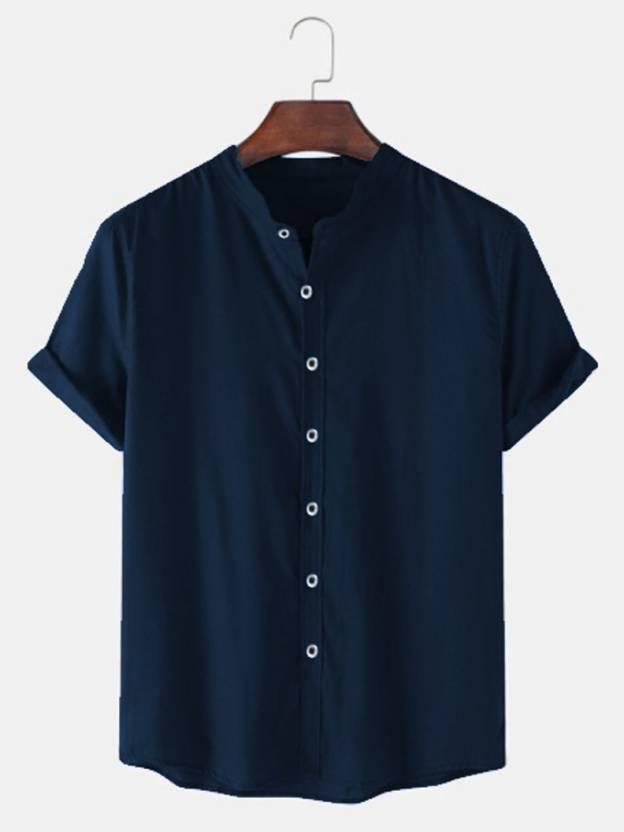
Dark Blue Color Block Men Slim Fit Color Block Casual Shirt